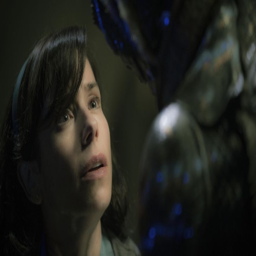
this image released by production company shows actor , left , and person in a scene from the film .